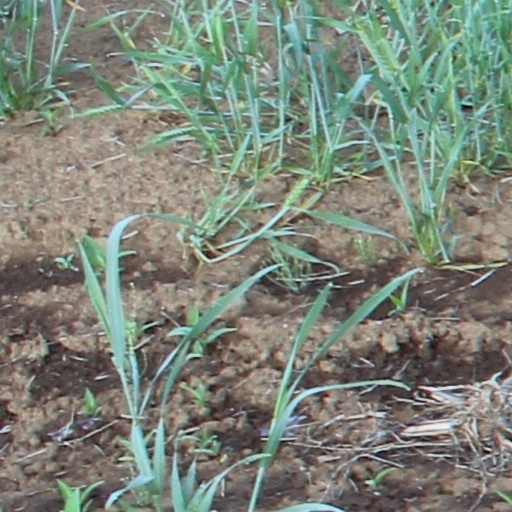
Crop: wheat